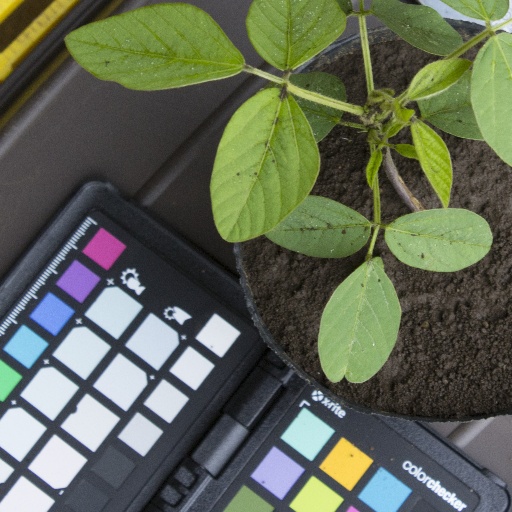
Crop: soybean